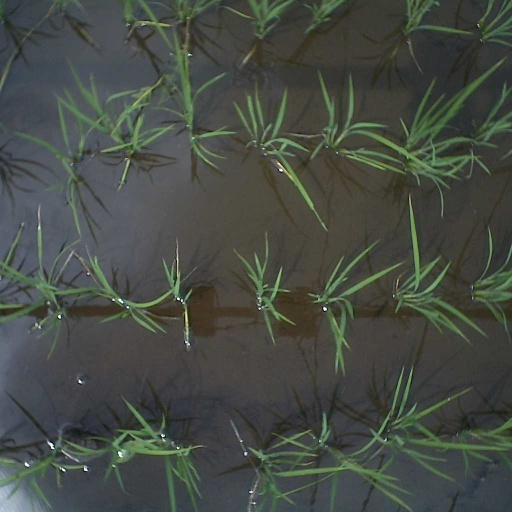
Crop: rice